History of Vietnam

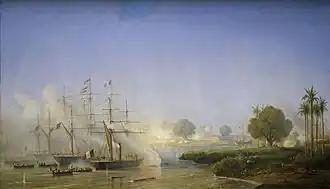
French gunships attacking Saigon, 1859

The Tây Sơn army commanded by Nguyễn Huệ marched north in 1786 to fight the Trịnh Lord, Trịnh Khải. The Trịnh army failed and Trịnh Khải committed suicide. The Tây Sơn army captured the capital in less than two months. The last Lê emperor, Lê Chiêu Thống, fled to Qing China and petitioned the Qianlong Emperor in 1788 for help. The Qianlong Emperor supplied Lê Chiêu Thống with a massive army of around 200,000 troops to regain his throne from the usurper. In December 1788, Nguyễn Huệ–the third Tây Sơn brother–proclaimed himself Emperor Quang Trung and defeated the Qing troops with 100,000 men in a surprise 7 day campaign during the lunar new year (Tết). There was even a rumor saying that Quang Trung had also planned to conquer China, although it was unclear. During his reign, Quang Trung envisioned many reforms but died by unknown reason on the way march south in 1792, at the age of 40. During the reign of Emperor Quang Trung, Đại Việt was in fact divided into three political entities. The Tây Sơn leader, Nguyễn Nhạc, ruled the centre of the country from his capital Qui Nhơn. Emperor Quang Trung ruled the north from the capital Phú Xuân Huế. In the South, he officially funded and trained the Pirates of the South China Coast – one of the most strongest and feared pirate army in the world late 18th century – early 19th century. Nguyễn Ánh, assisted by many talented recruits from the South, captured Gia Định (Saigon) in 1788 and established a strong base for his force.